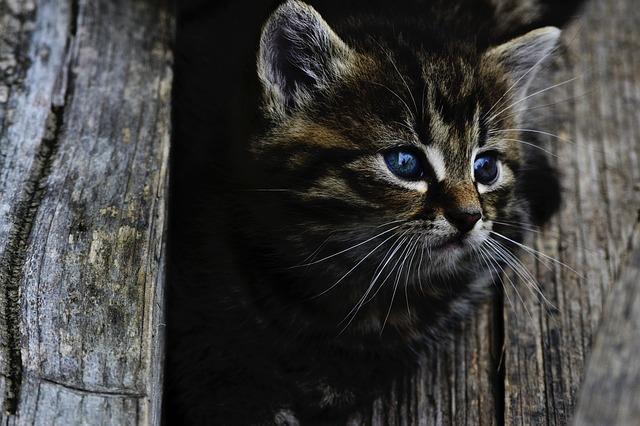
cat